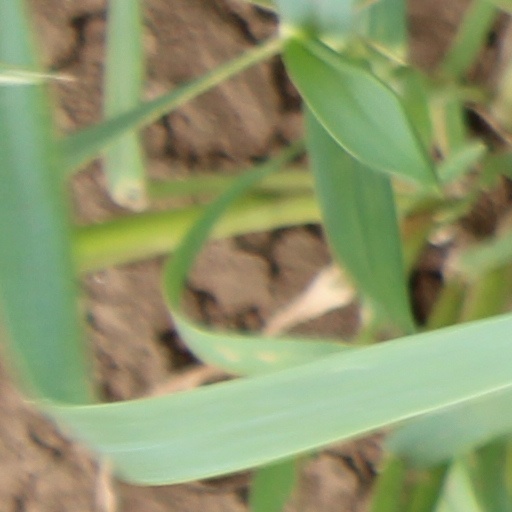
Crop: wheat